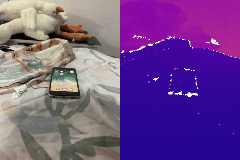
Label: cellphone